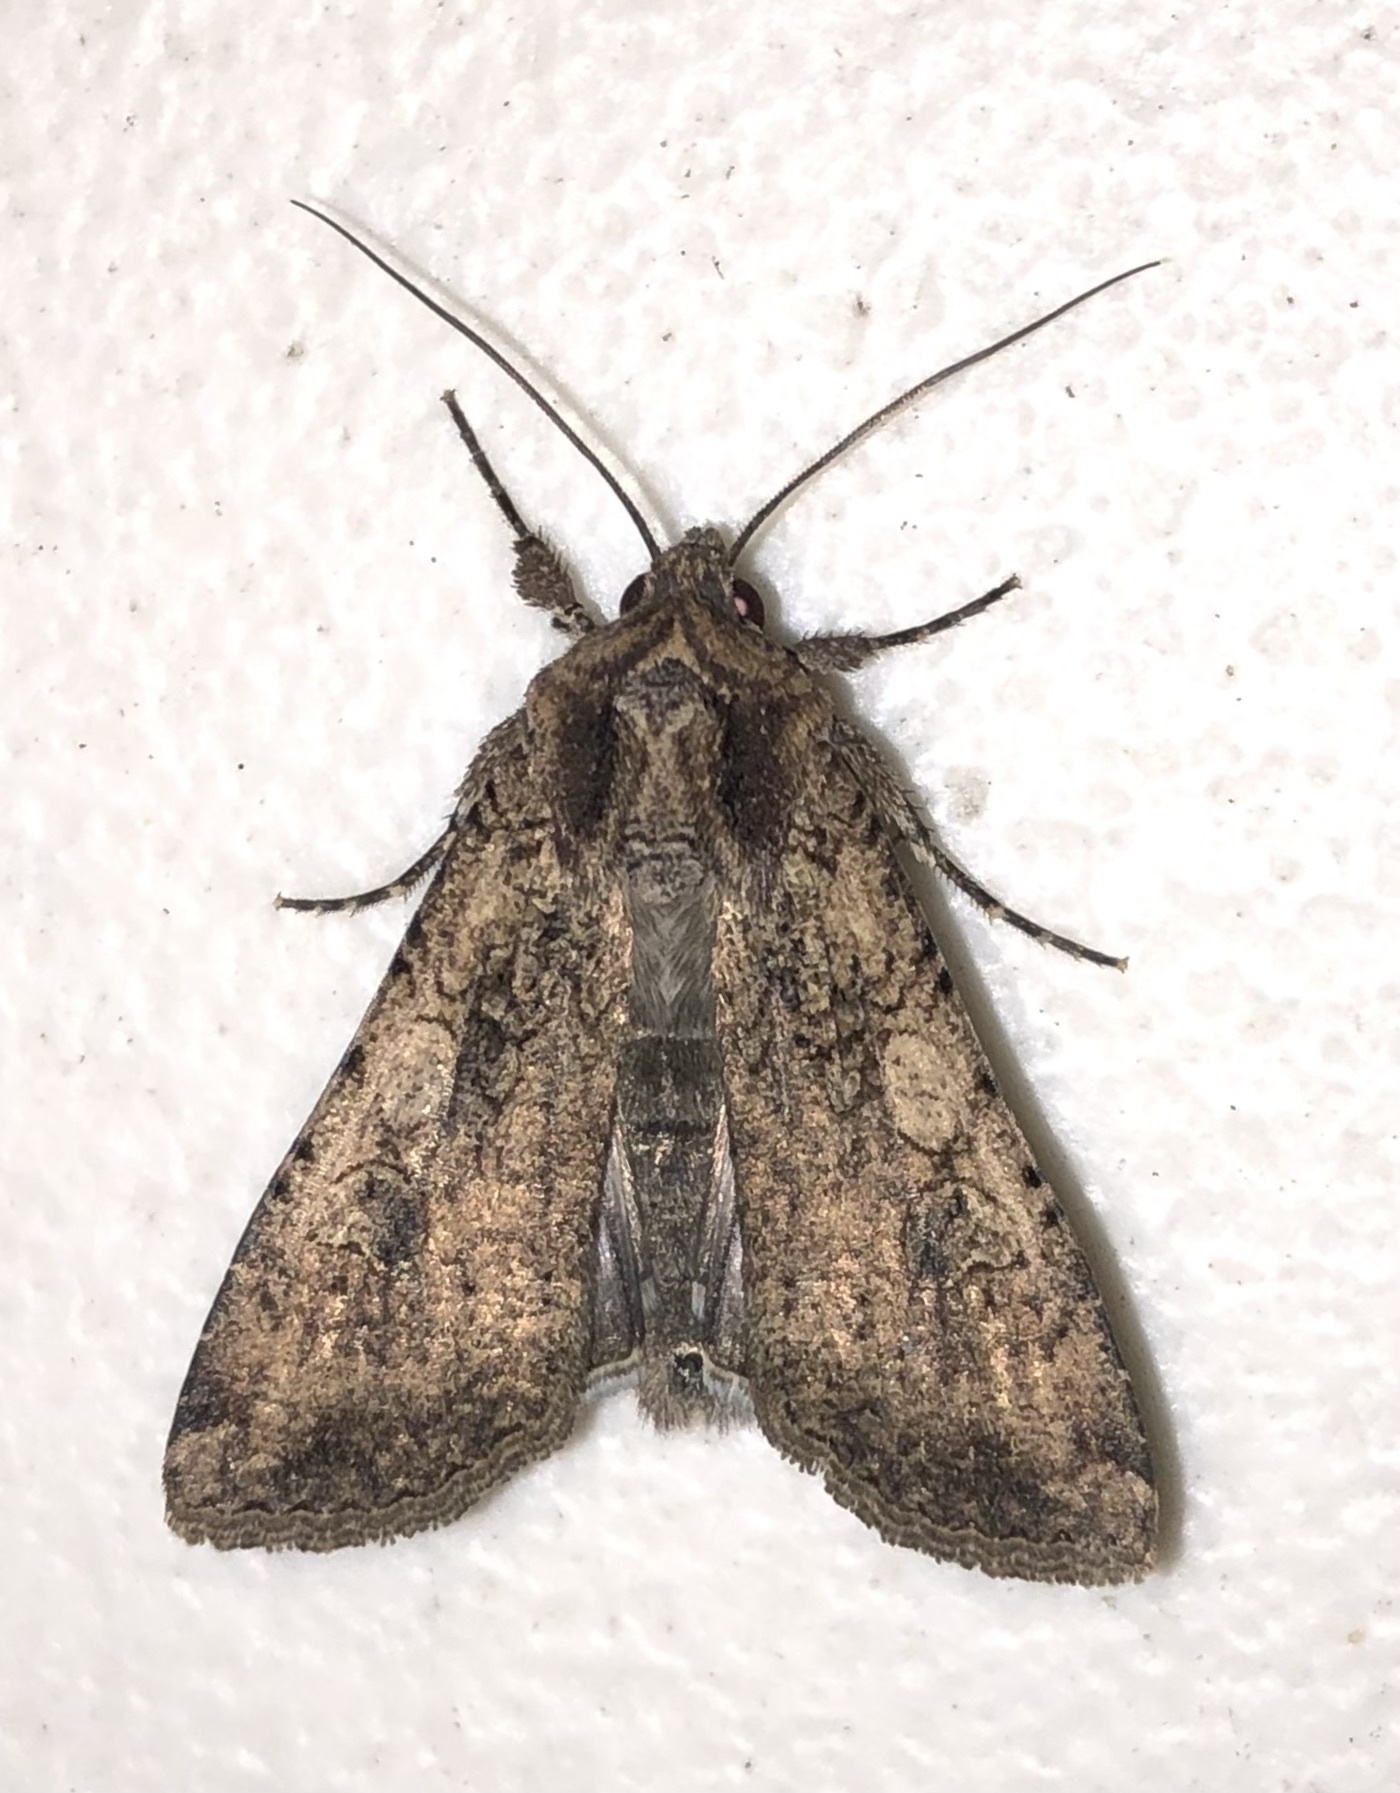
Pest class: cutworms